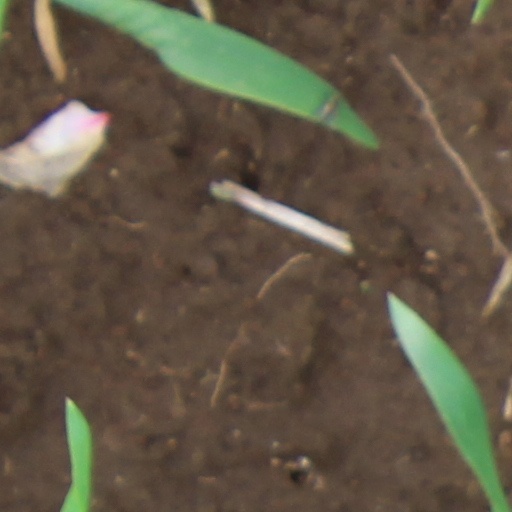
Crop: wheat